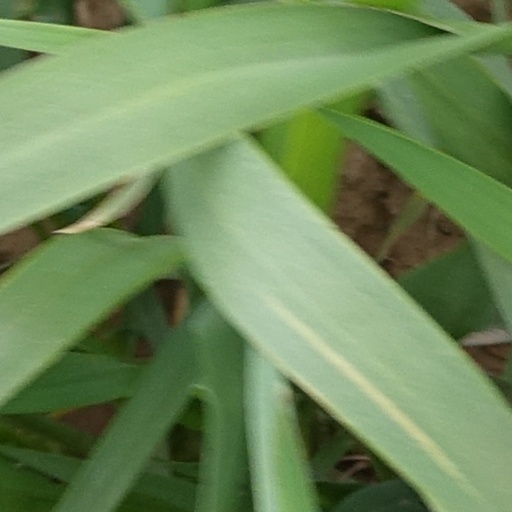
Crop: wheat